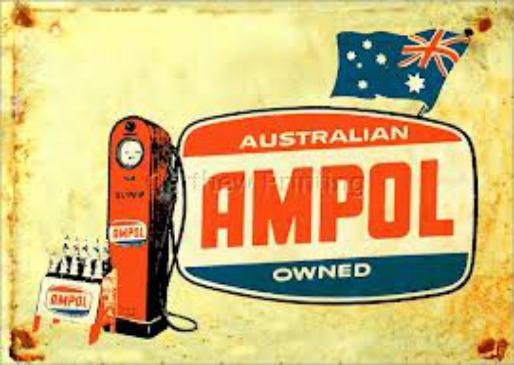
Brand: Ampol
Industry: Others